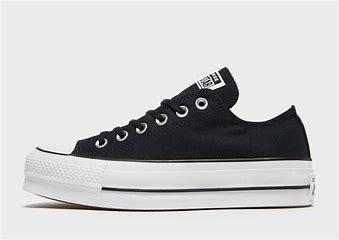
Brand: Converse
Model: All Star Ox